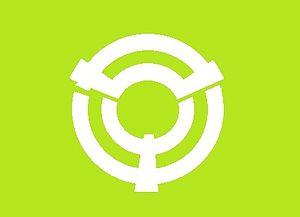
Seki est une ville située dans la préfecture de Gifu, au Japon.